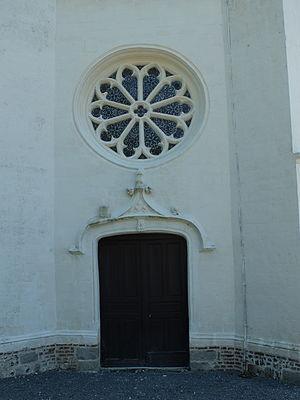
Vue du portail de l'église Saint-Vaast de Contes (Pas-de-Calais).
Contes est une commune française située dans le département du Pas-de-Calais en région Hauts-de-France.